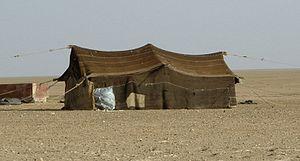
Boukamal, Al-Boukamal ou Abou Kamal, est une ville de l'Est de la Syrie située sur l'Euphrate près de la frontière avec l'Irak, dans une région agricole prospère, où se pratiquent l'élevage, la culture des céréales et du coton.